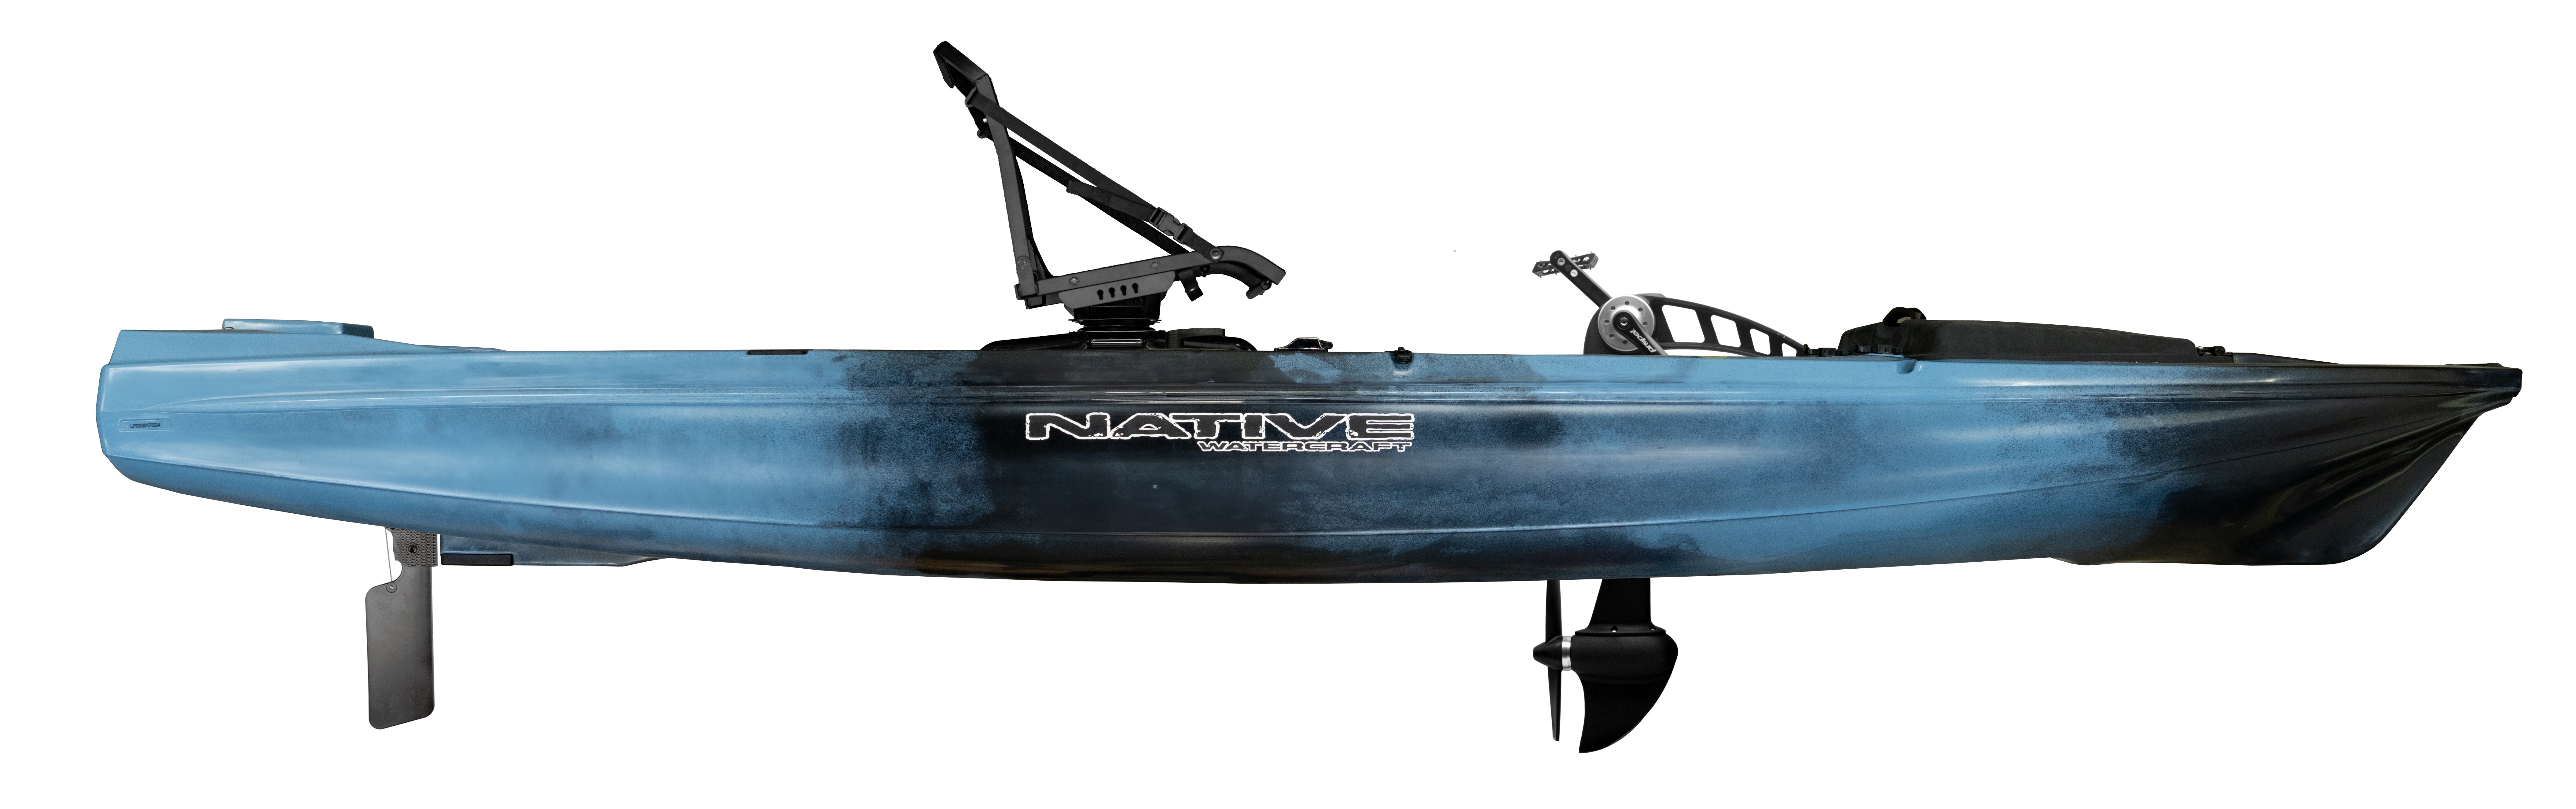
Native Watercraft Titan X 10.5 Fishing Kayak
This is the Native Watercraft Titan X 10.5 Propel, the newest pedal-driven fishing kayak that will revolutionize your angling experience. Featuring innovative electronics and motorization integrations for easy installation, precision steering control, 360 PivotPro swivel seating, and unmatched stability. The Titan X is the pinnacle of fishing vessels, and it's made in the USA. Rule the water. Catch more fish. There is no question, electronics and motorization is the name of the game. The Titan X sets a new standard in powered kayak versatility. The core of this design features two battery compartments, providing ample space for all your power storage needs. In conjunction with those compartments are access points, and “PowerLinks” located all over the boat to make running wire, mounting switches, and charge points a breeze with easy access to all sections of the boat. Seamlessly integrate your favorite fish finder, GPS, monitors, motors or other electronic devices, opening up a world of fishing possibilities. Introducing the all new PivotPro Seating, featuring 360-degree non-locking swivel action to access all parts of your boat and all angles of fishing. PivotPro Seating puts your comfort first. Enjoy the freedom to adjust your position for pedaling or accessing your gear. PivotPro Seating allows you to maintain optimal comfort during those long, rewarding fishing trips. PivotPro Seating also features underseat tackle storage for easy access to your most used gear. THE TITAN X 10.5 PROPEL IS Unleashed Power. Equipped with the renowned Propel Pedal Drive, the Titan X allows you to effortlessly navigate any waterway with smooth, efficient, hands free, pedaling to get you where you want to go. Glide through the water with ease and reach your favorite fishing spots in record time. THE TITAN X 10.5 PROPEL IS Precision Control at Your Fingertips. Experience the new Springblade rudder system, specially designed to give you ultimate control over your kayak's maneuverability. Effortlessly turn and track your way through even the trickiest water conditions, allowing you to access hidden fishing havens with precision and ease. LENGTH 10'8" WIDTH 38" FITTED HULL WEIGHT 115LBS FULLY RIGGED WEIGHT 149LBS DEPTH AT BEAM 14" CAPACITY 475 LBS
Brand: Native Watercraft
Category: Sporting Goods > Outdoor Recreation > Boating & Water Sports > Boating & Rafting > Kayaks > Racing Kayaks